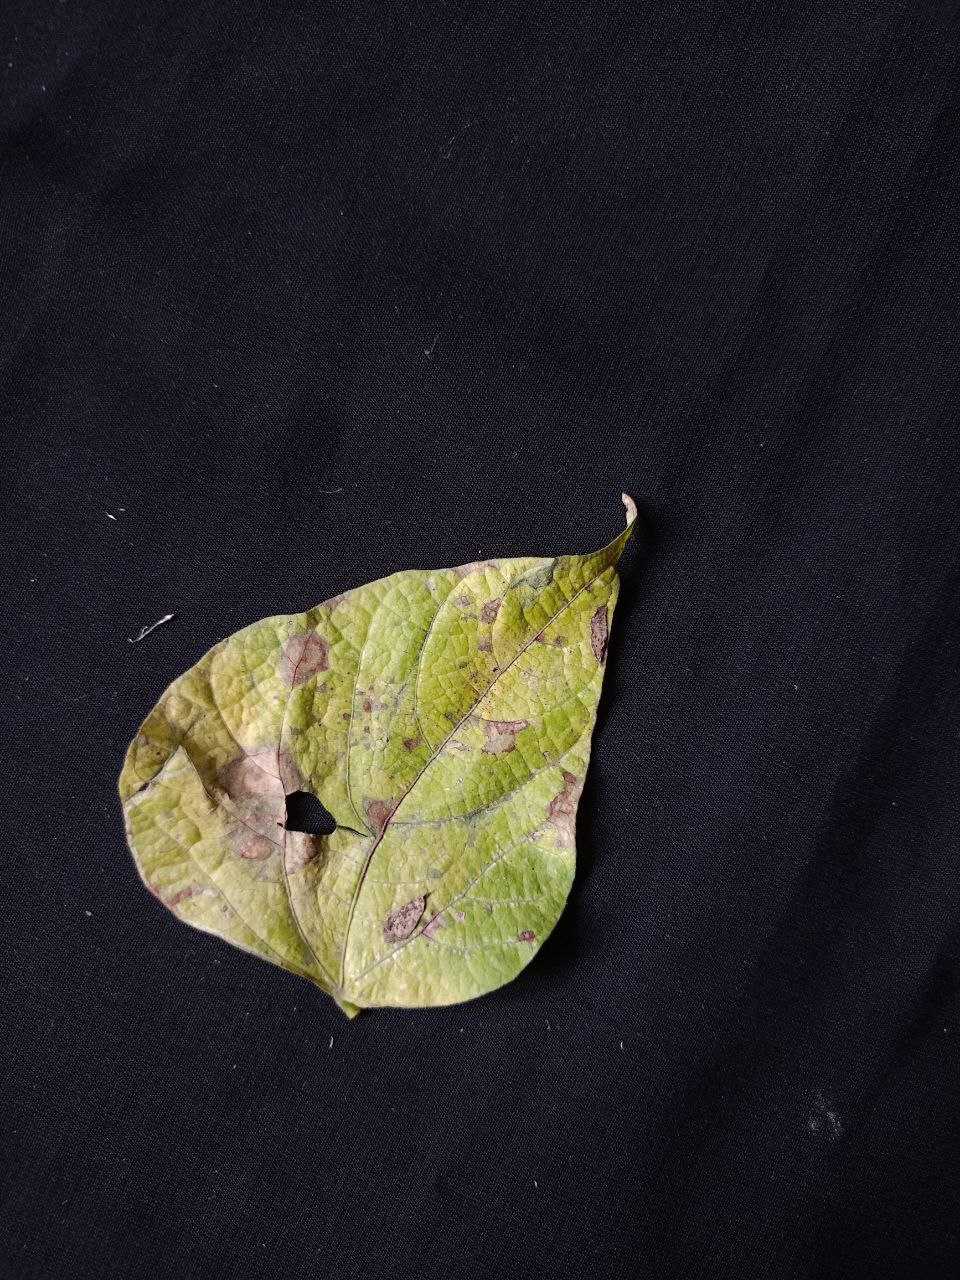
Crop: bean
Leaf condition: Blight